NGC 403

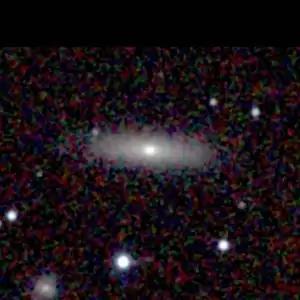
NGC 403 as seen by 2MASS

NGC 403 is a lenticular galaxy located in the constellation of Pisces. It was discovered on August 29, 1862 by Heinrich d'Arrest.